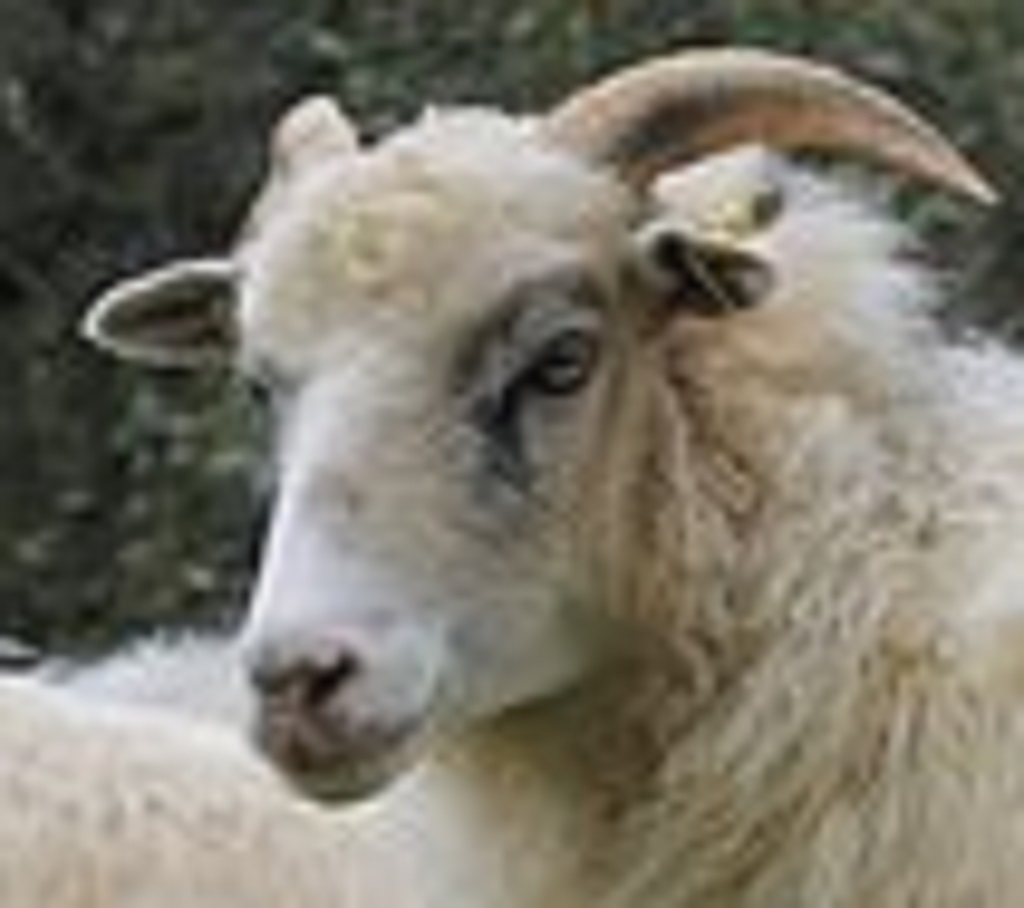
Label: no pain